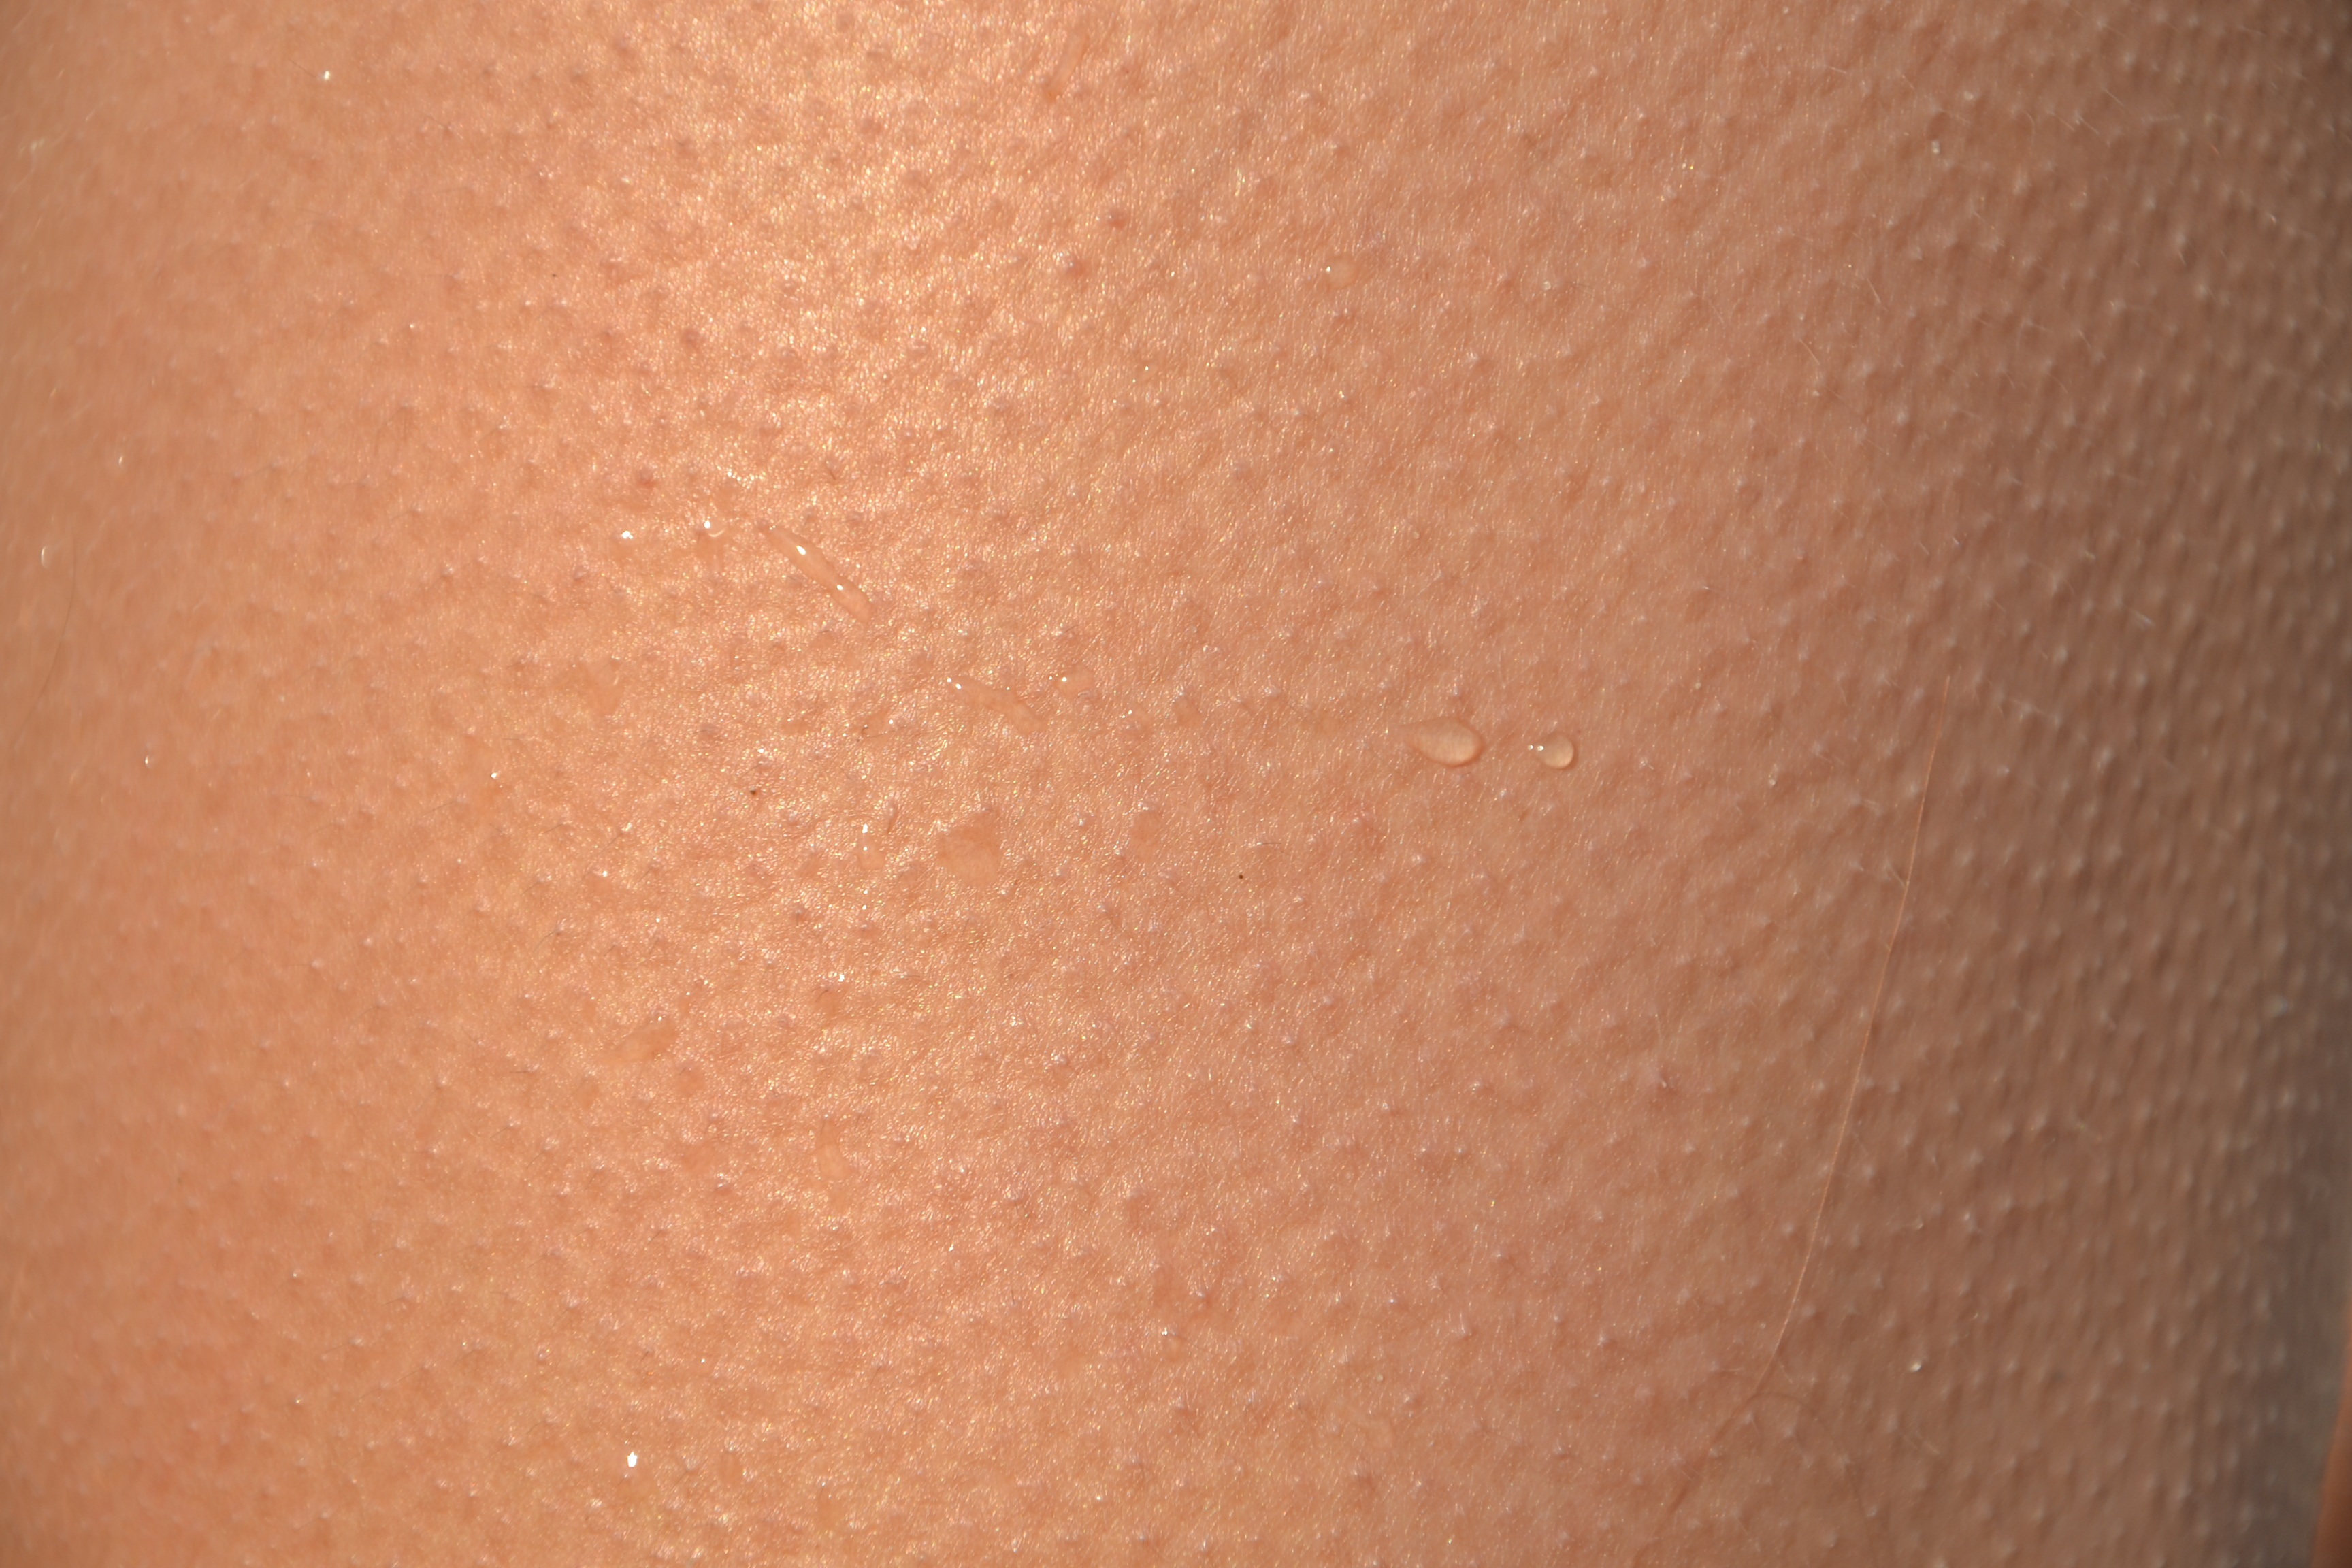
cold, lip, shell, eyebrow, close up, human body, face, nose, cheek, eye, head, skin, organ, cosmetics, chills, chin, goosebumps, g sia, goose skin